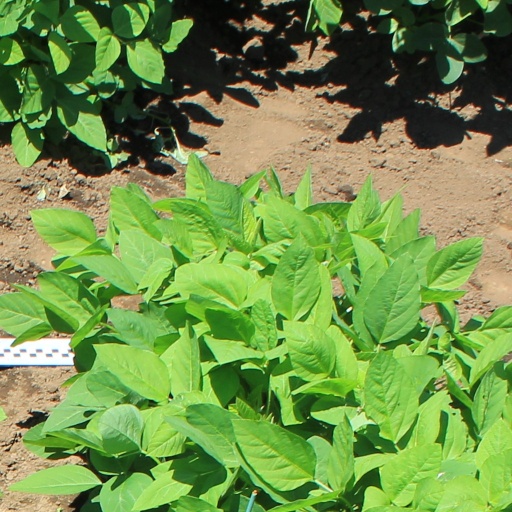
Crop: soybean